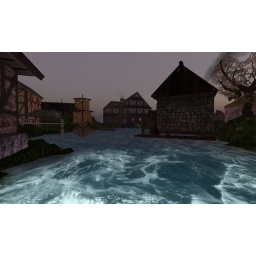
Take a ride on a boat - Visit the Boat house in the Harbor today!